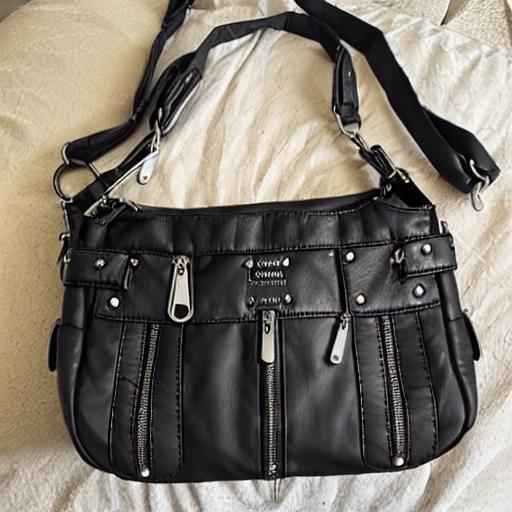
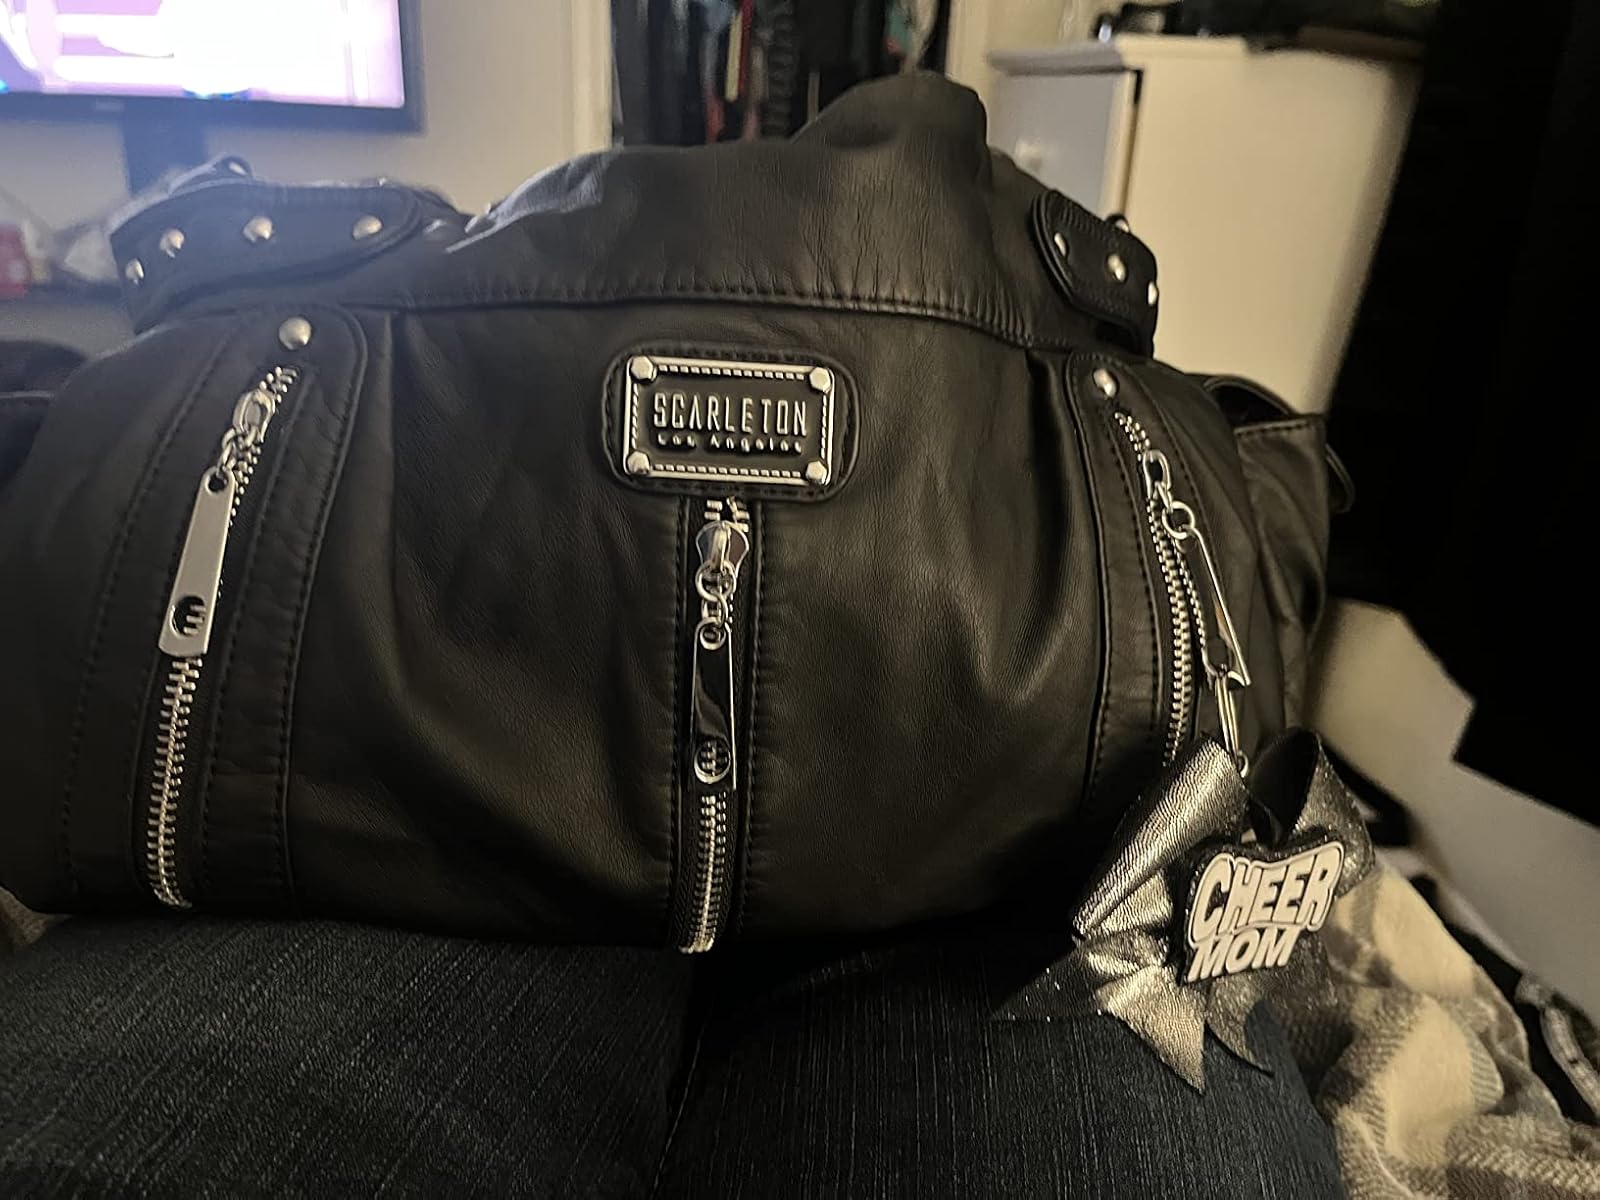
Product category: accessories_handbag
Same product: no